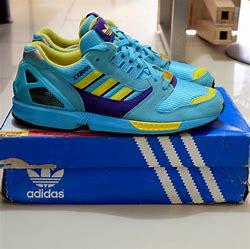
Brand: Adidas
Model: ZX Torsion